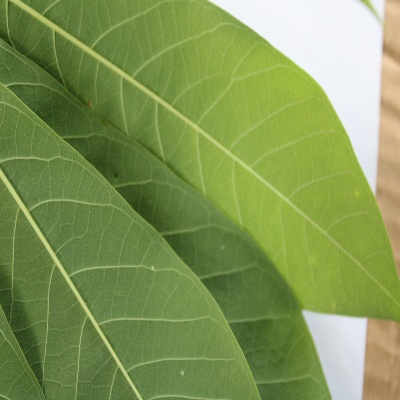
Crop: Cassava
Condition: healthy